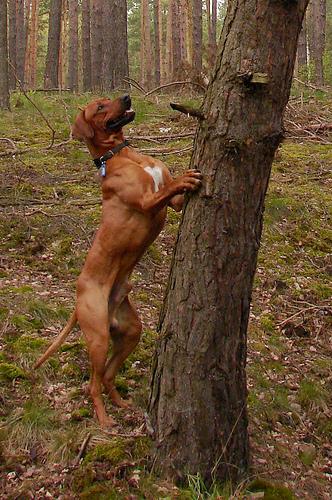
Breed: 230-n000080-Rhodesian_ridgeback